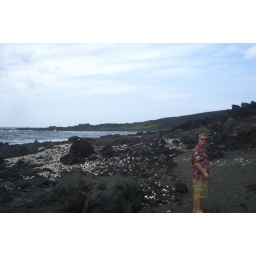
Walking toward the second green sand beach over look. (we missed the road that took us all the way to the beach)